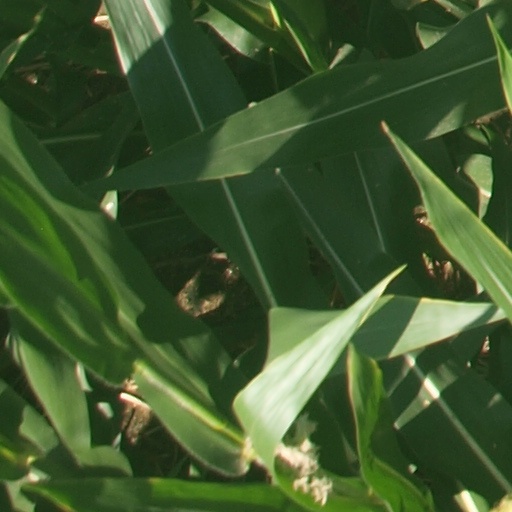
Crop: maize; corn